Question: Please indicate a possible affordance area of the drink_with_wine glass that can be used for holding.
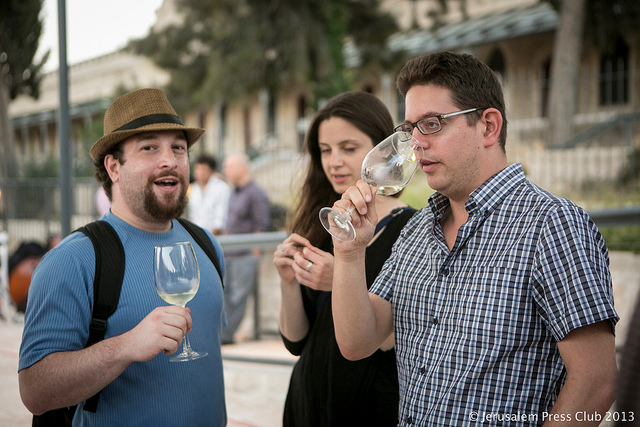
Answer: [323.5, 131.5, 425.5, 243.5]